University of Bonn

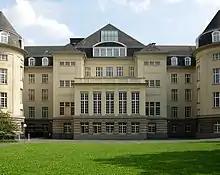
Faculty of Mathematics at

The university hospital (German: ) was founded at the same time as the university and officially opened on 5 May 1819 in the former Electoral Palace (German: ), the main building, in the western wing (internal medicine) and on the second floor (obstetrics). In its first year, the hospital had thirty beds, performed 93 surgeries and treated about 600 outpatients. From 1872 to 1883 the hospital moved to a new complex of buildings in the city center of Bonn, where today the Beethoven Concert Hall stands, and after World War II to the Venusberg on the western edge of Bonn. On 1 January 2001 the university hospital became a public corporation. Although the university hospital is since then independent from the university, the School of Medicine of the University of Bonn and the university hospital closely collaborate. Today the university hospital comprises about thirty individual hospitals, employs more than 990 physicians and more than 1,100 nursing and clinical support staff and treated about 50,000 inpatients.